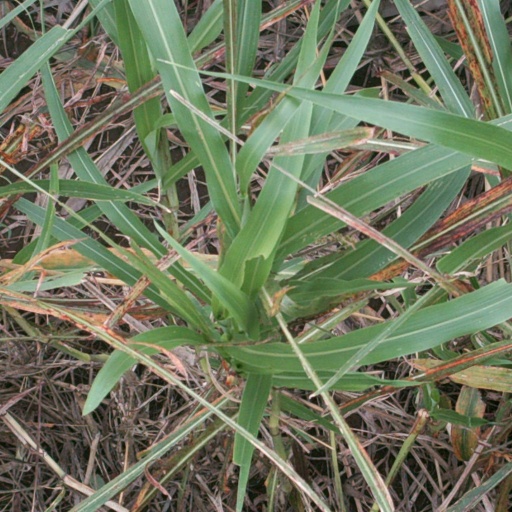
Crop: sorghum